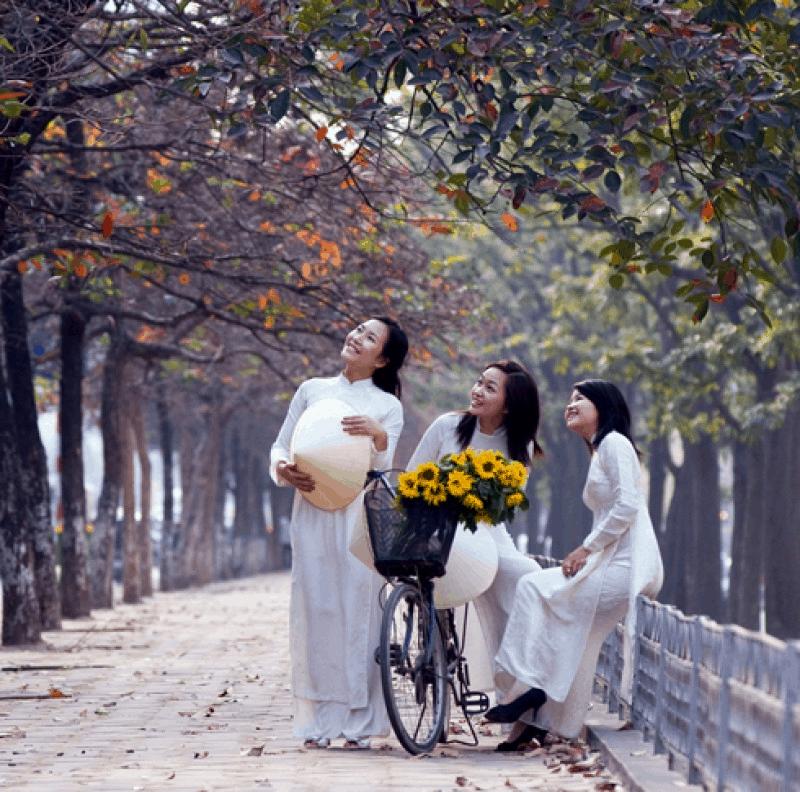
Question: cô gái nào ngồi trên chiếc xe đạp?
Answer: cô gái ở giữa đang ngồi trên chiếc xe đạp